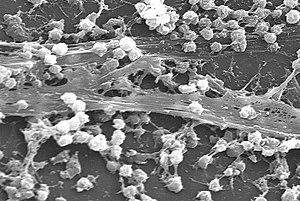
Un cathéter est un dispositif médical consistant en un tube, de largeur et de souplesse variables, et fabriqué en différentes matières selon les modèles ou les usages pour lesquels ils sont destinés. Le cathéter est destiné à être inséré dans la lumière d'une cavité du corps ou d'un vaisseau sanguin et permet le drainage ou la perfusion de liquides, ou encore un accès pour d'autres dispositifs médicaux. La procédure d'insertion d'un cathéter se nomme le cathétérisme. Le cathéter fut inventé par le médecin napolitain Michel Troja.